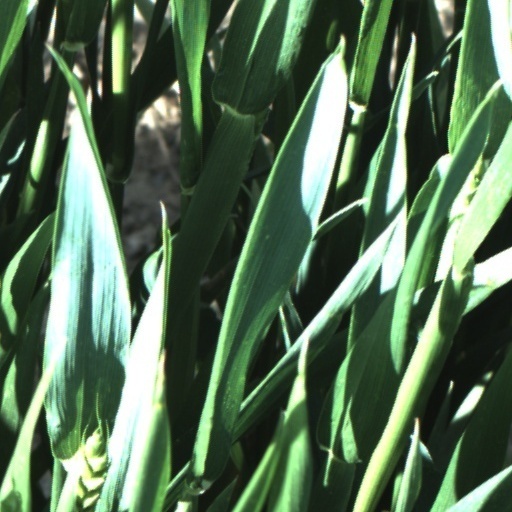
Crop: wheat